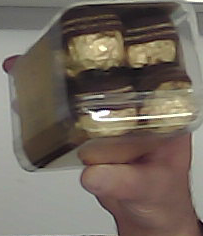
Product: rocher_chocolate